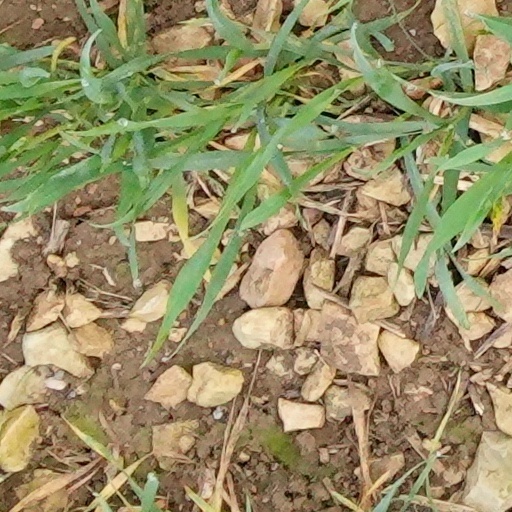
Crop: wheat